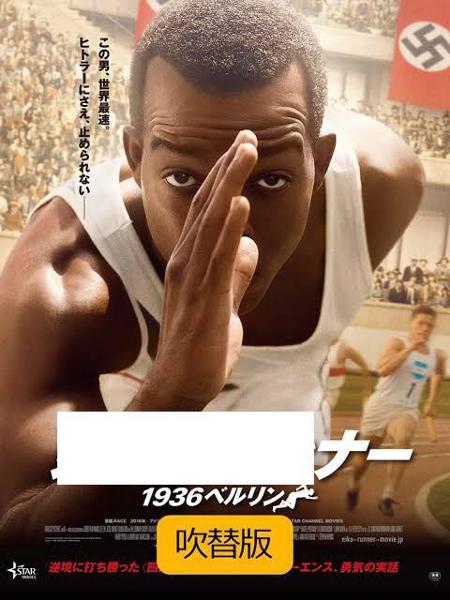
回答: ナンカ・スマン